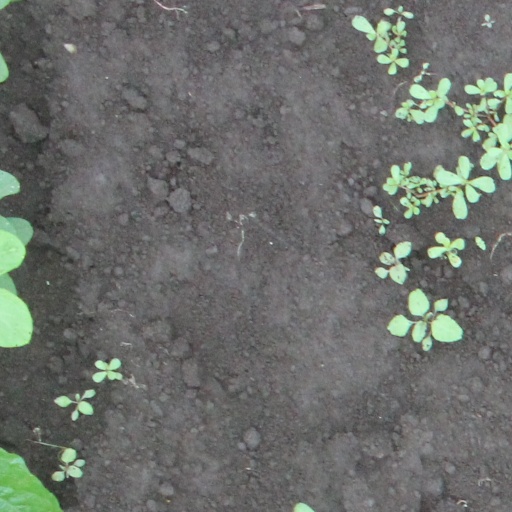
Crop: soybean